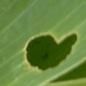
Crop: Maize
Condition: spodoptera-frugiperda-a